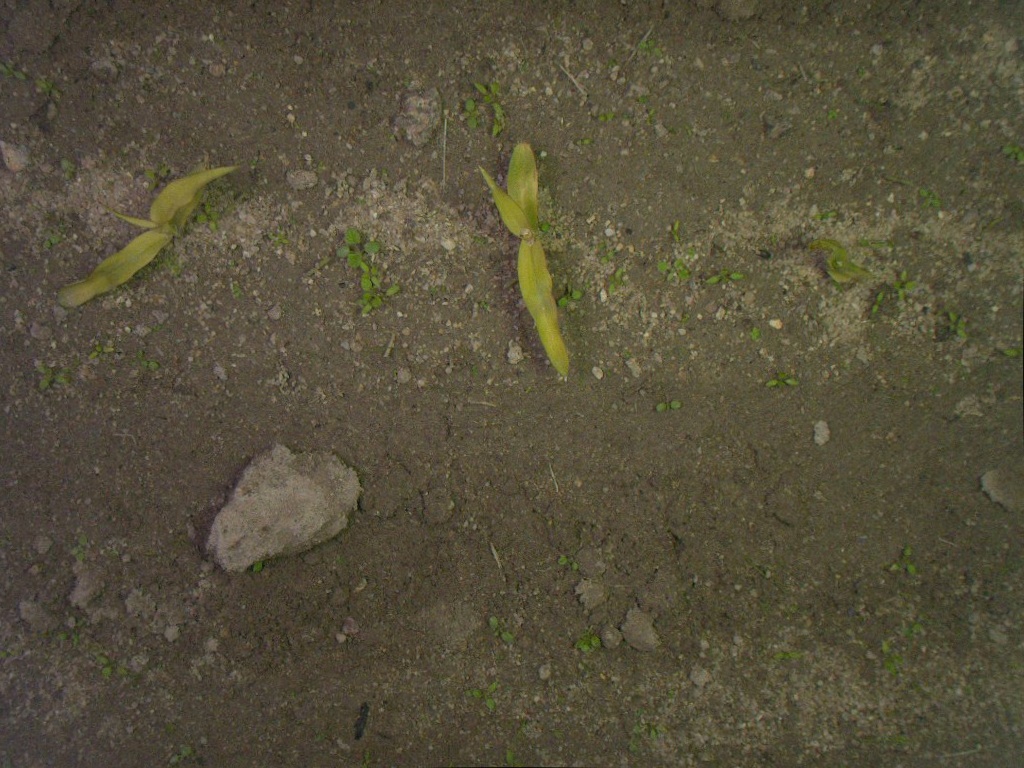
Crop: maize
Objects: stem_maize, stem_maize, stem_maize, maize, maize, maize